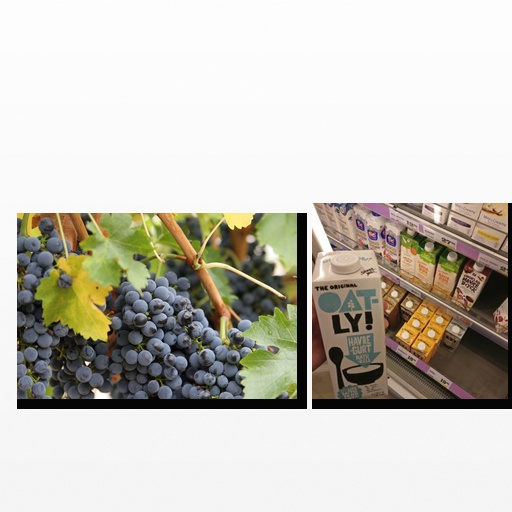
Food items: oat_yogurt, grapes